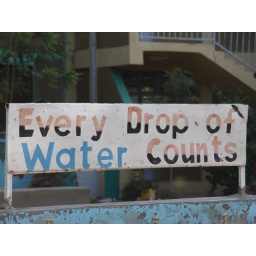
Since there was no water two of our four days in Dire Dawa, this sign took on more meaning.